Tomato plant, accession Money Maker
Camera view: horizontal (90 deg, fisheye); turntable rotation: 330 degrees
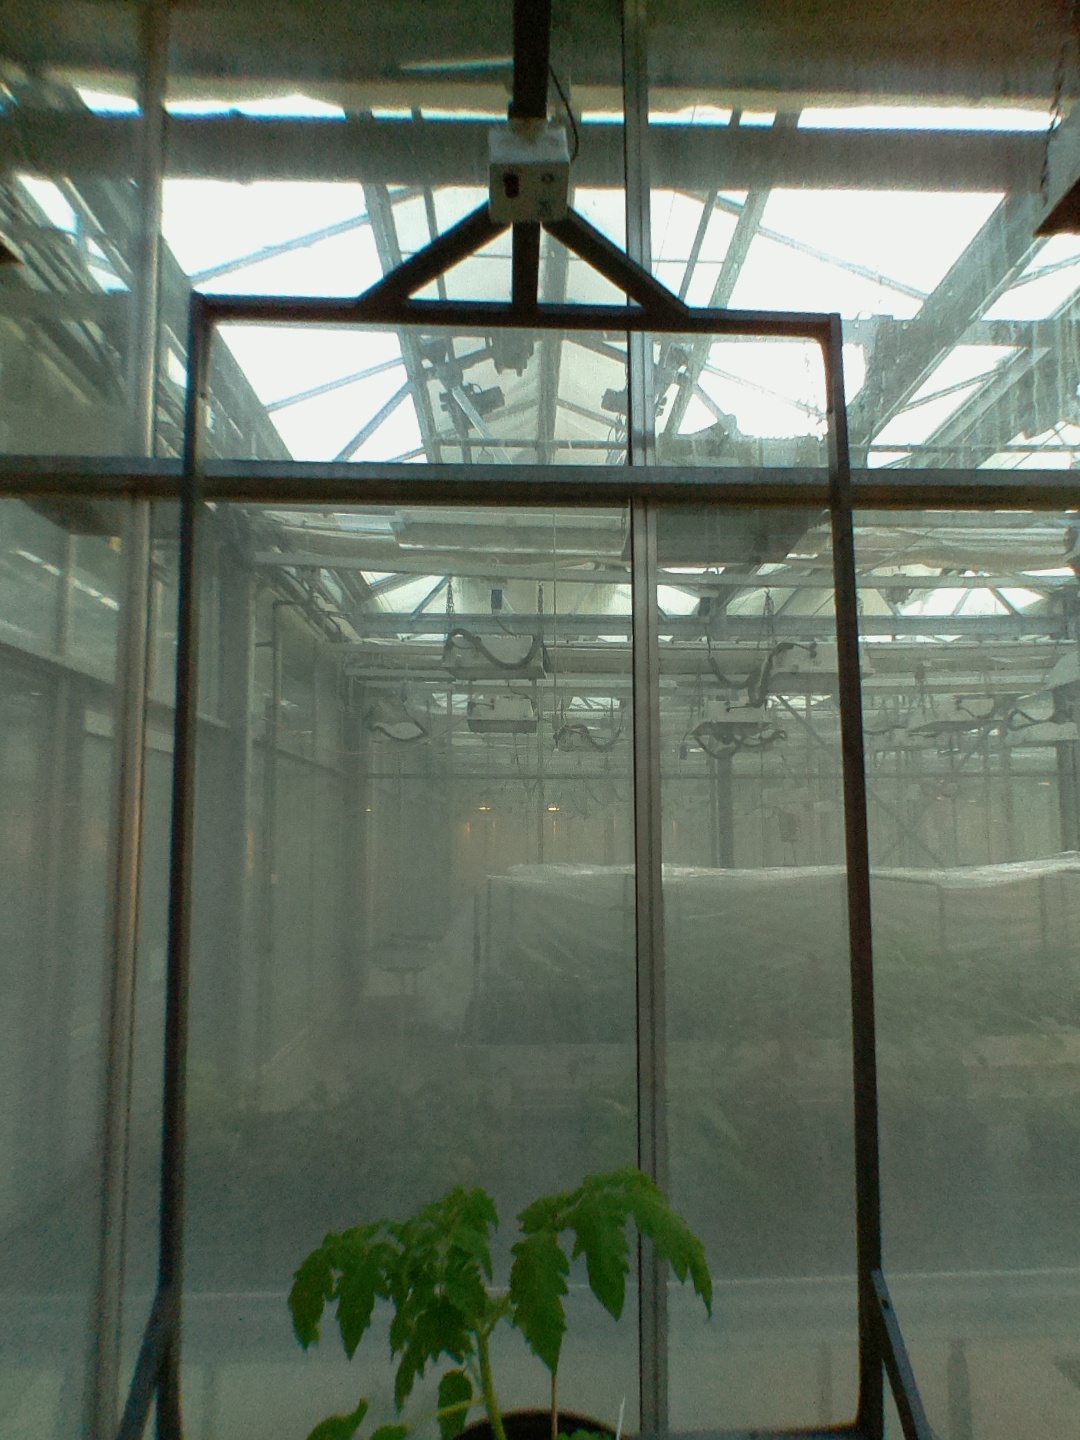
BBCH growth stage 13: 6 of true leaves visible